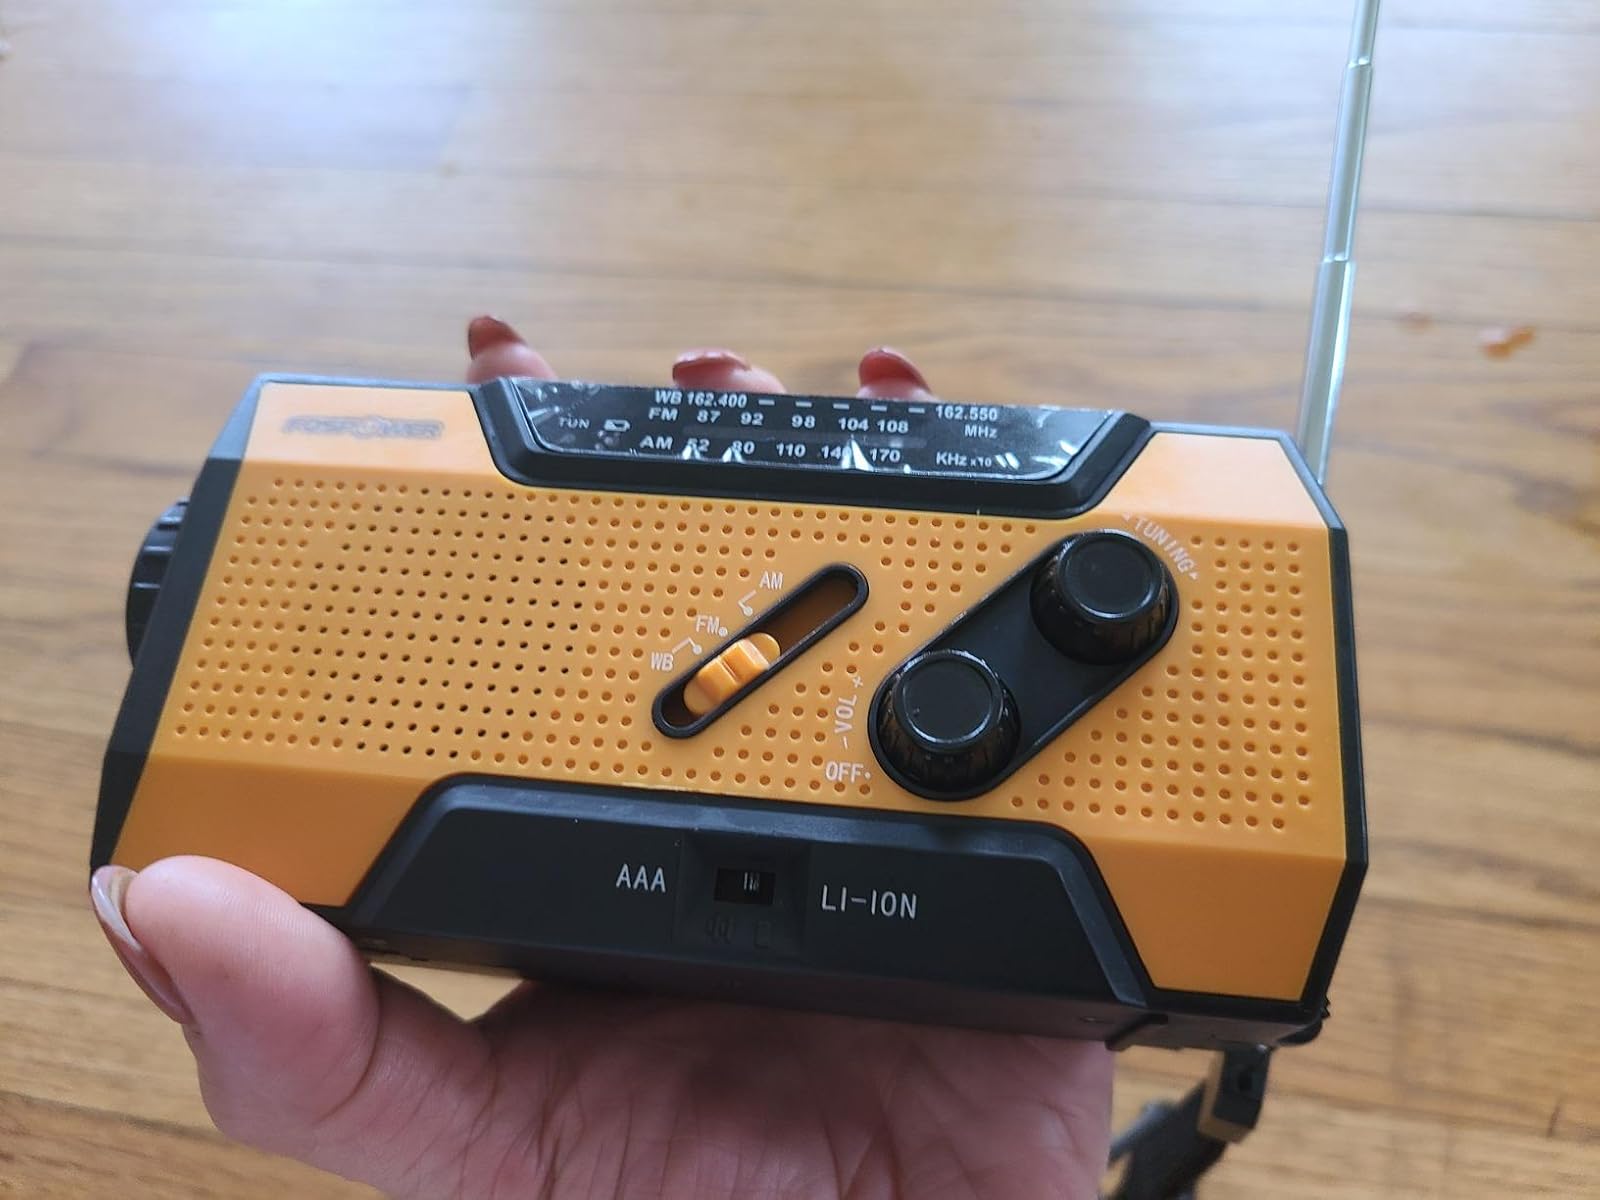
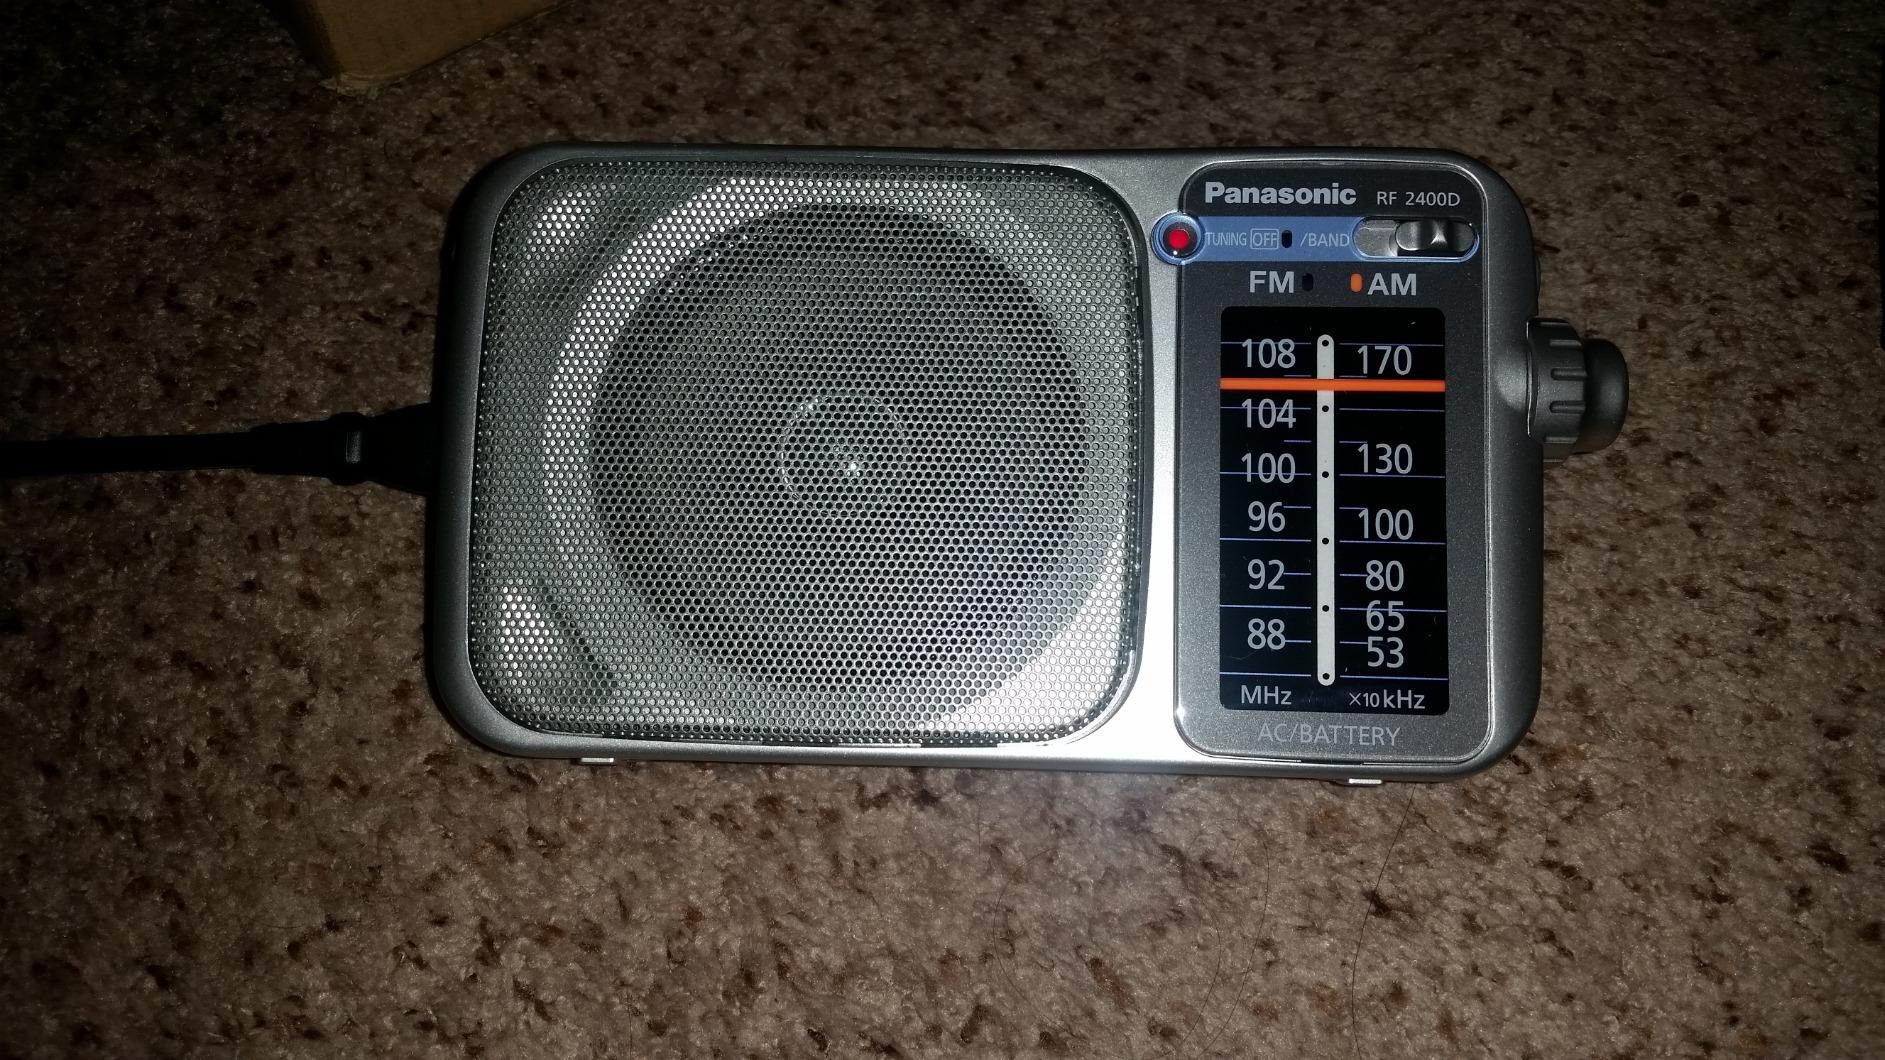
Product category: radio
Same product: no